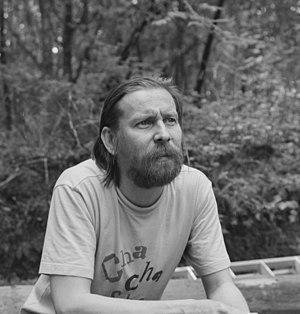
Matti Kalervo « Peltsi » Pellonpää est un acteur finlandais.